An Ordinary Man

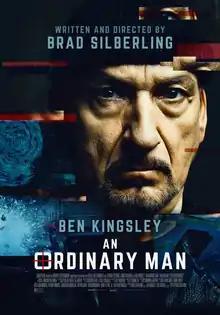
Theatrical release poster

An Ordinary Man is a 2017 American drama thriller film written, directed and produced by Brad Silberling. It stars Ben Kingsley, Hera Hilmar and Peter Serafinowicz. Filmed in Belgrade, Serbia in 2015, it was screened at the Bari International Film Festival in April 2017 and picked up in February 2018 by Saban Films, who released it direct-to-video in June 2018.